Hoher List Observatory

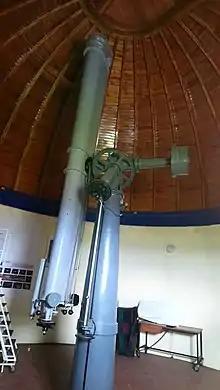
The double refractor

Astronomical observations were carried out from the old Bonn Observatory until the 1950s. However, the steady brightening of the night sky over the city by light pollution (street lights, illumination of buildings) made observations more and more difficult. The then director of Bonn Observatory, Friedrich Becker, recognised the importance of finding a location sufficiently distant from any artificial lights on the one hand, but sufficiently close to the Bonn institute to ensure a close connection with students and staff at Bonn. An alternative site to Bonn itself was investigated in 1949 with the help of a botanist who worked in the Eifel area and was interested in astronomy. In a conversation with the then assistant astronomer Hans Schmidt, who later succeeded Becker, the top of the Hoher List mountain above the village of Schalkenmehren was identified as a good site for astronomical observations. This rural environment featured a dark night sky, unaffected by artificial sky brightening. It was decided to erect the observatory there and transfer the telescopes from Bonn.